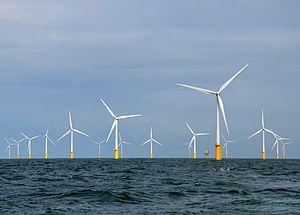
L’énergie éolienne en Belgique est gérée partiellement par les régions et partiellement par le gouvernement fédéral. Les producteurs d’énergie éolienne des régions flamande et wallonne reçoivent des certificats mais selon des critères différents.
Cet article présente une liste des parcs éoliens en fonctionnement et en cours de planification en mer du Nord.
Le parc éolien de Belwind est une centrale éolienne construite sur le banc de sable Bligh Bank en mer du Nord, à 46 kilomètres du port belge de Zeebruges. L'investissement dans le projet a dépassé le demi-milliard d’euros. La première phase a été inaugurée en décembre 2012.
Le projet Natick est une expérience réalisée par la compagnie Microsoft et Naval Group. Elle consiste à tester des centres de données sous-marins alimentés par des énergies marines et refroidis via l'eau de mer. Le 10 août 2015, un premier centre de données a été déployé en mer pour une centaine de jours. La demande pour l’informatique centralisée est présente et elle connaît une croissance exponentielle. Microsoft gère une centaine de centres de données à travers le monde. La compagnie a dépensé plus de 15 milliards de dollars sur un système de centre de données qui fournit maintenant plus de 200 services en ligne d’où l’intérêt d’explorer de nouvelles avenues.